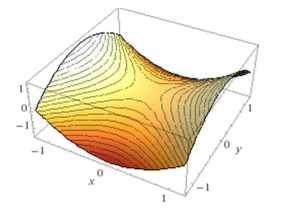
Courbe correspondant à un point col
En optique, l'astigmatisme est une aberration optique géométrique liée à une dissymétrie de révolution du système optique. Elle fait apparaître 2 foyers distincts, le foyer sagittal et le foyer tangentiel.